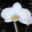
Label: orchid